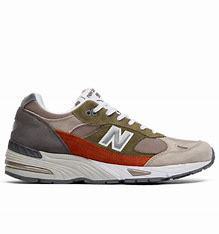
Brand: New
Model: Balance New Balance 991 Made In England Marathon